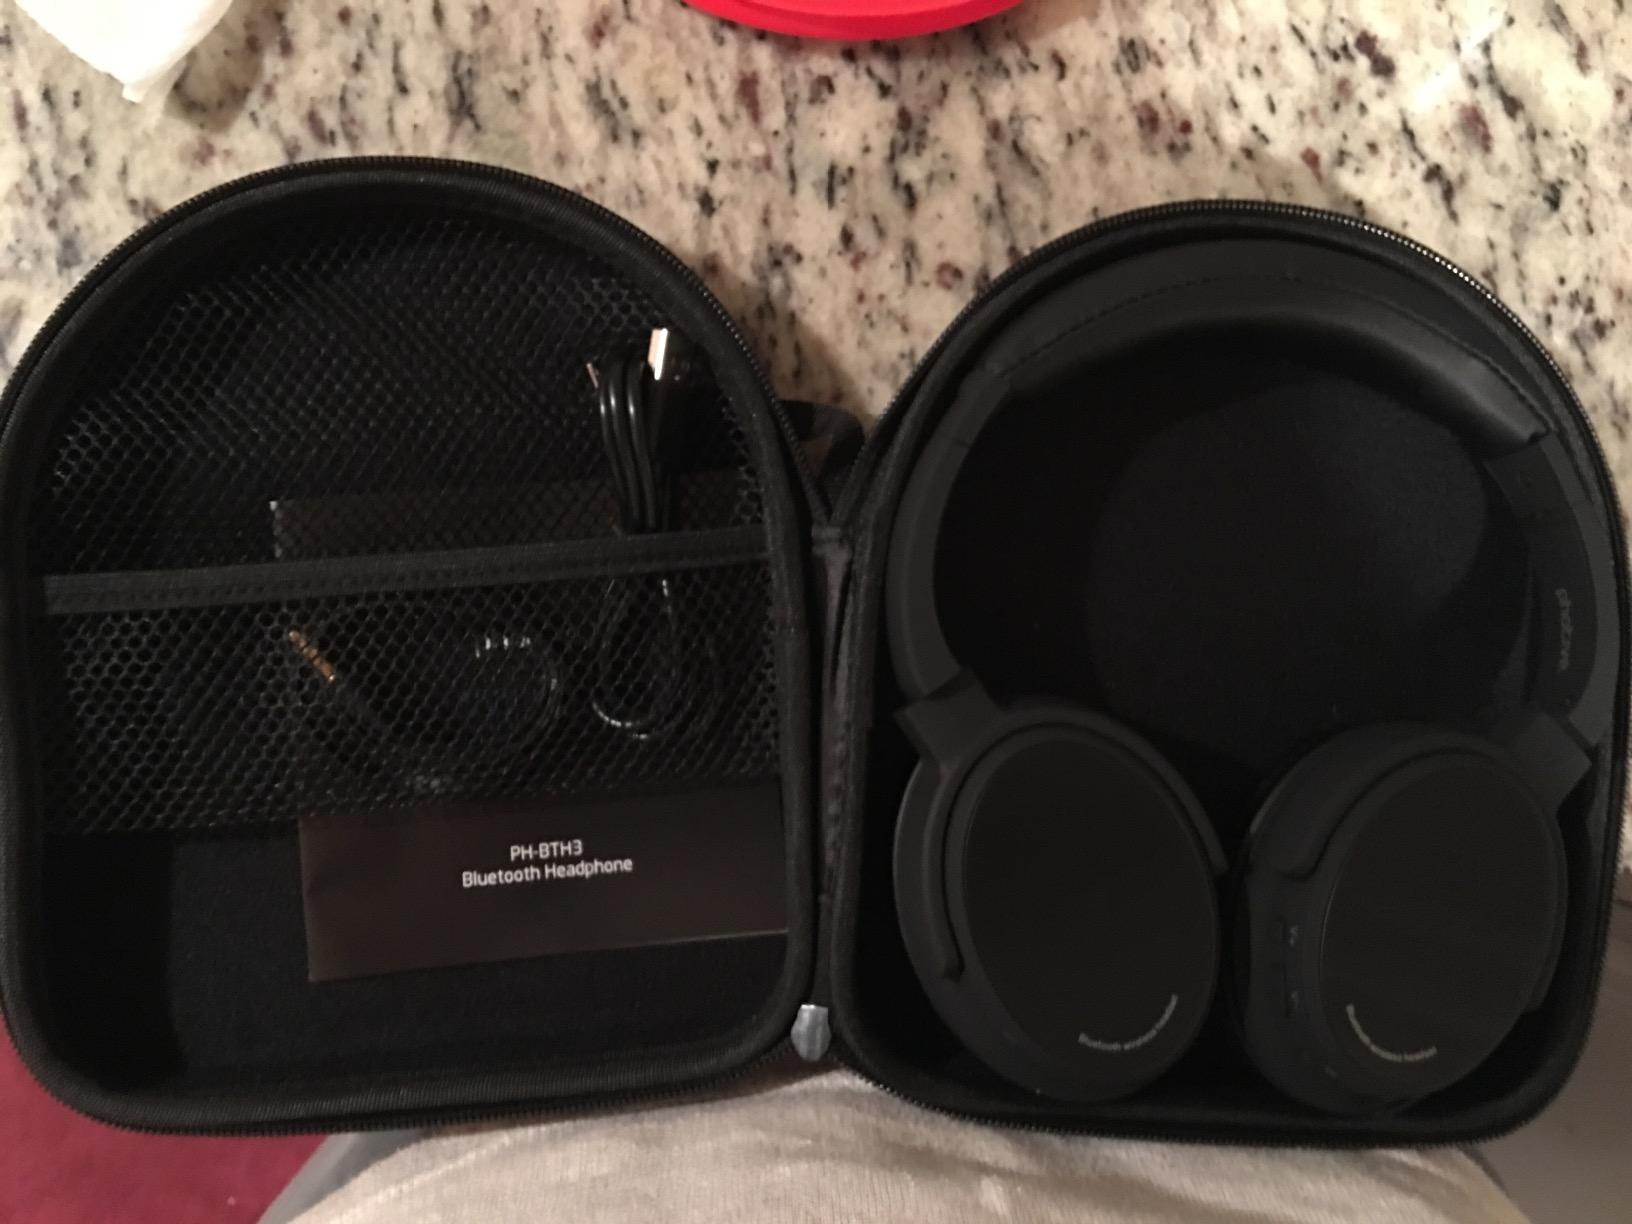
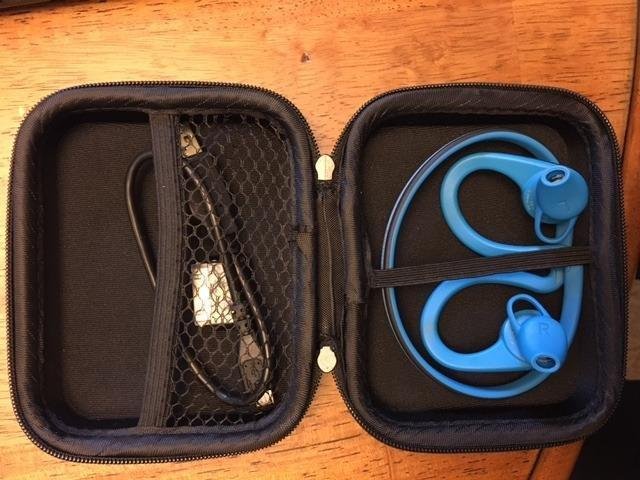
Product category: headphones
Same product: no